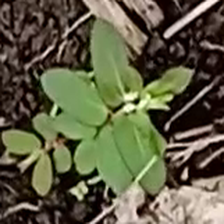
Weed species: Graceful_Sandmart_(Euphorbia hypericifolia)